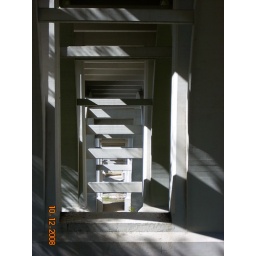
bridge near Mom's house (underneath)